Stan McClain

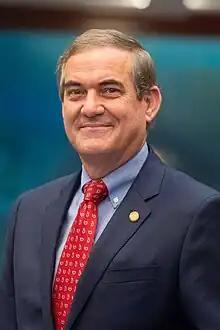

Stan McClain (born July 7, 1961) is an American politician who has served in the Florida Senate since 2024, currently for the 9th district. He previously served in the Florida House of Representatives from 2016–2024 for the 23rd & 27th districts.